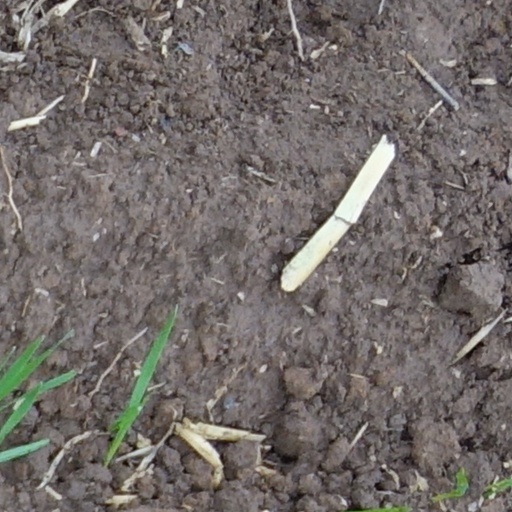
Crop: wheat